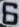
Number: 6